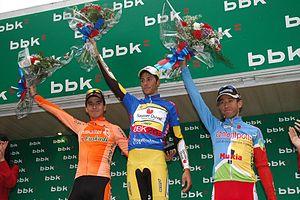
Eros Capecchi, né le 13 juin 1986 à Castiglione del Lago, dans la province de Pérouse, en Ombrie, est un coureur cycliste italien, membre de l'équipe Bahrain-McLaren. Passé professionnel en 2006, il a notamment remporté une étape au Tour d'Italie 2011.